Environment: real
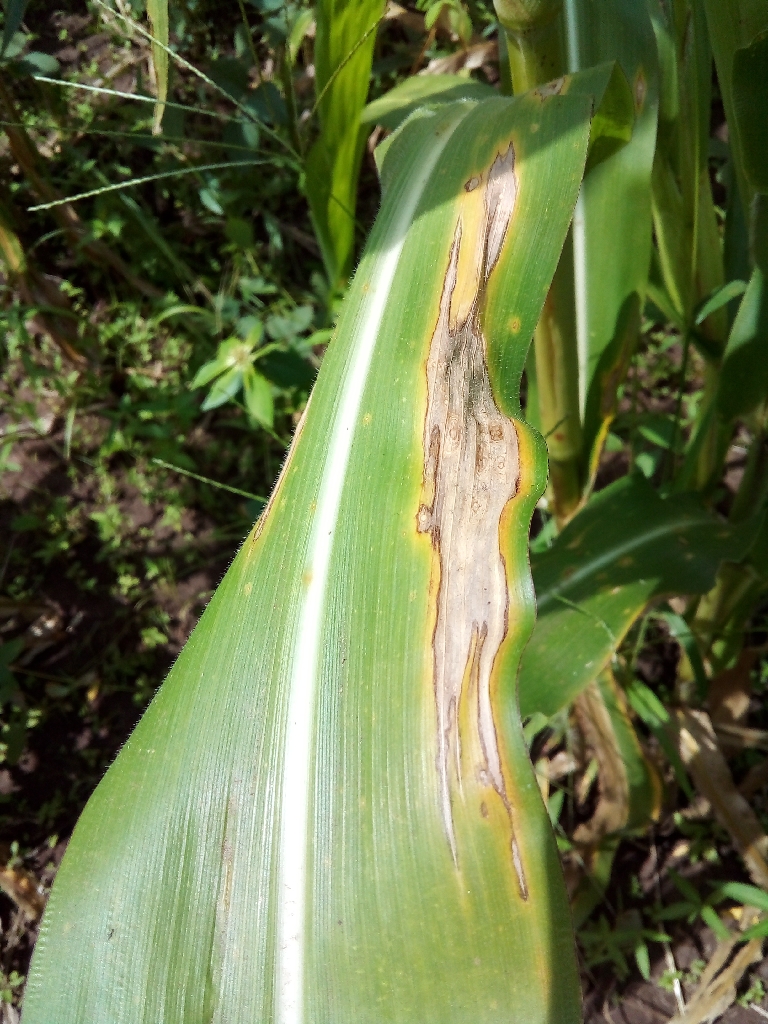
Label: northern_corn_leaf_blight